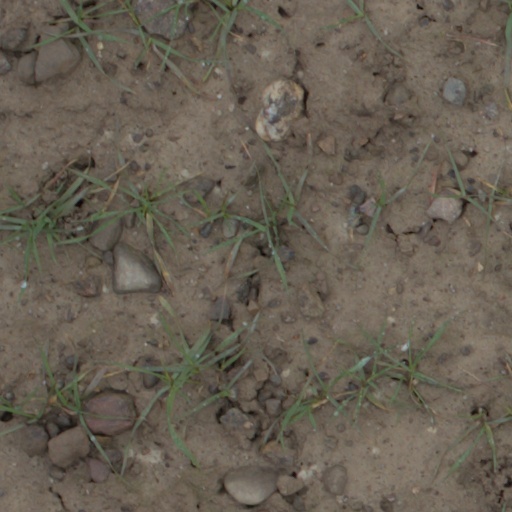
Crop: wheat